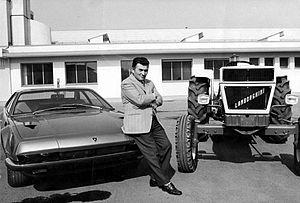
Ferruccio Lamborghini, né le 28 avril 1916 à Renazzo de Cento, et mort le 20 février 1993 à Pérouse, est un industriel italien, fondateur en 1963 de la marque de voitures de sport et de compétition Lamborghini.